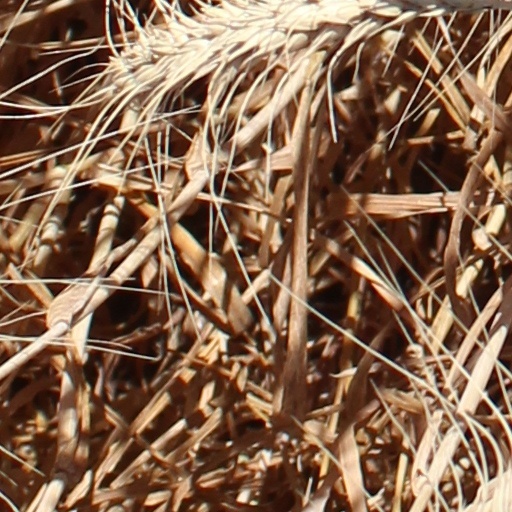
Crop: wheat